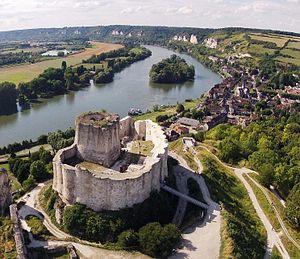
«
La liste des sites classés de l'Eure présente les sites classés du département de l'Eure. Selon une mesure du 14 octobre 2014, ils sont au nombre de 154, couvrant une superficie de 12 562 hectares, soit 2,07 % du département.
Jean, dit sans Terre, fut roi d'Angleterre, seigneur d'Irlande et duc d'Aquitaine de 1199 à sa mort.
Château-Gaillard est une forteresse militaire médiévale du XIIᵉ siècle en ruine qui se situe au cœur du Vexin normand, à 100 km de Paris dans la commune des Andelys. Il est bâti sur une falaise de calcaire dominant un grand méandre de la Seine. Sa construction est liée à la volonté du roi d'Angleterre et duc de Normandie Richard Cœur de Lion qui a été son concepteur. Le château fait l’objet d’un classement au titre des monuments historiques par la liste de 1862. Diverses parcelles de terrain attenantes ont également été classées en 1926, 1927 et 1928.